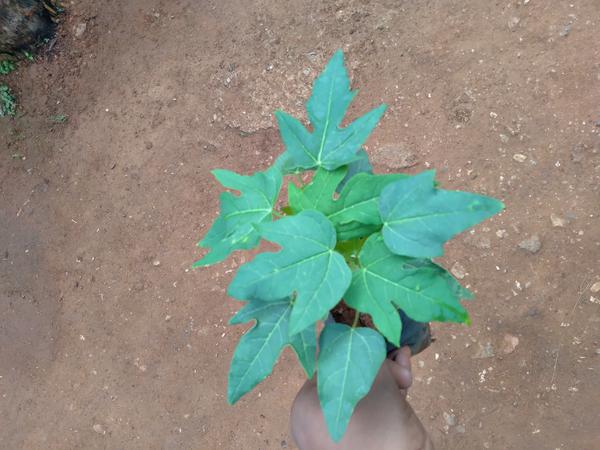
Plant: Pappaya